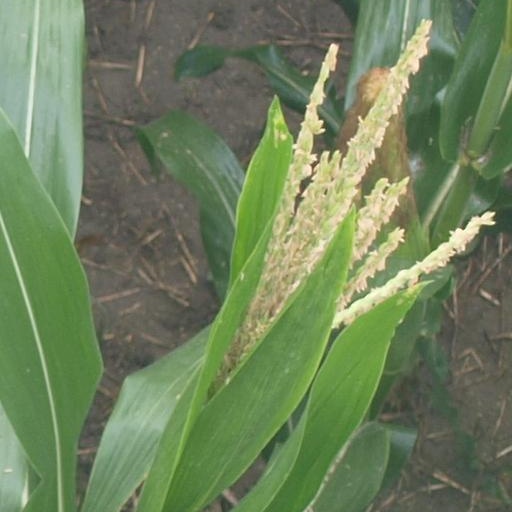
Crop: maize; corn